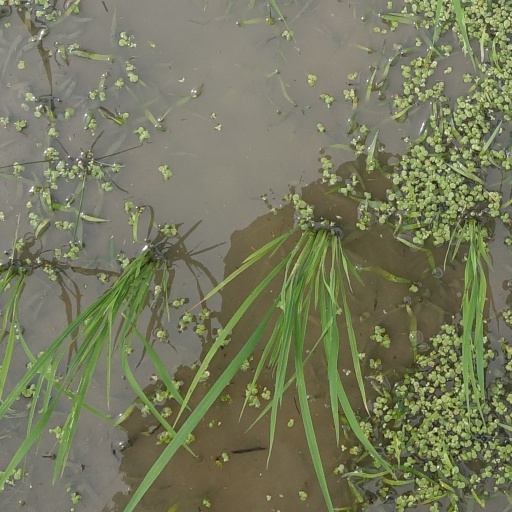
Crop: rice